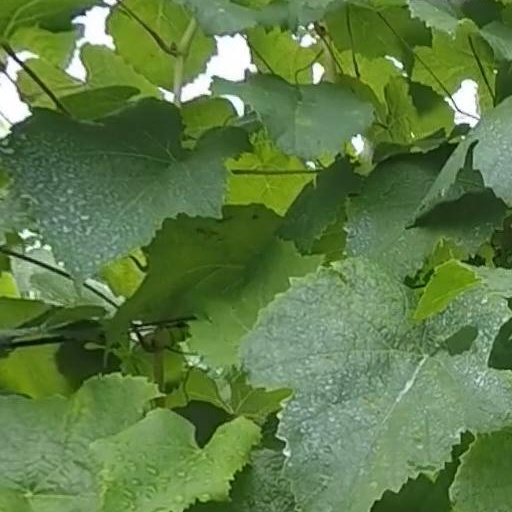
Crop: grape